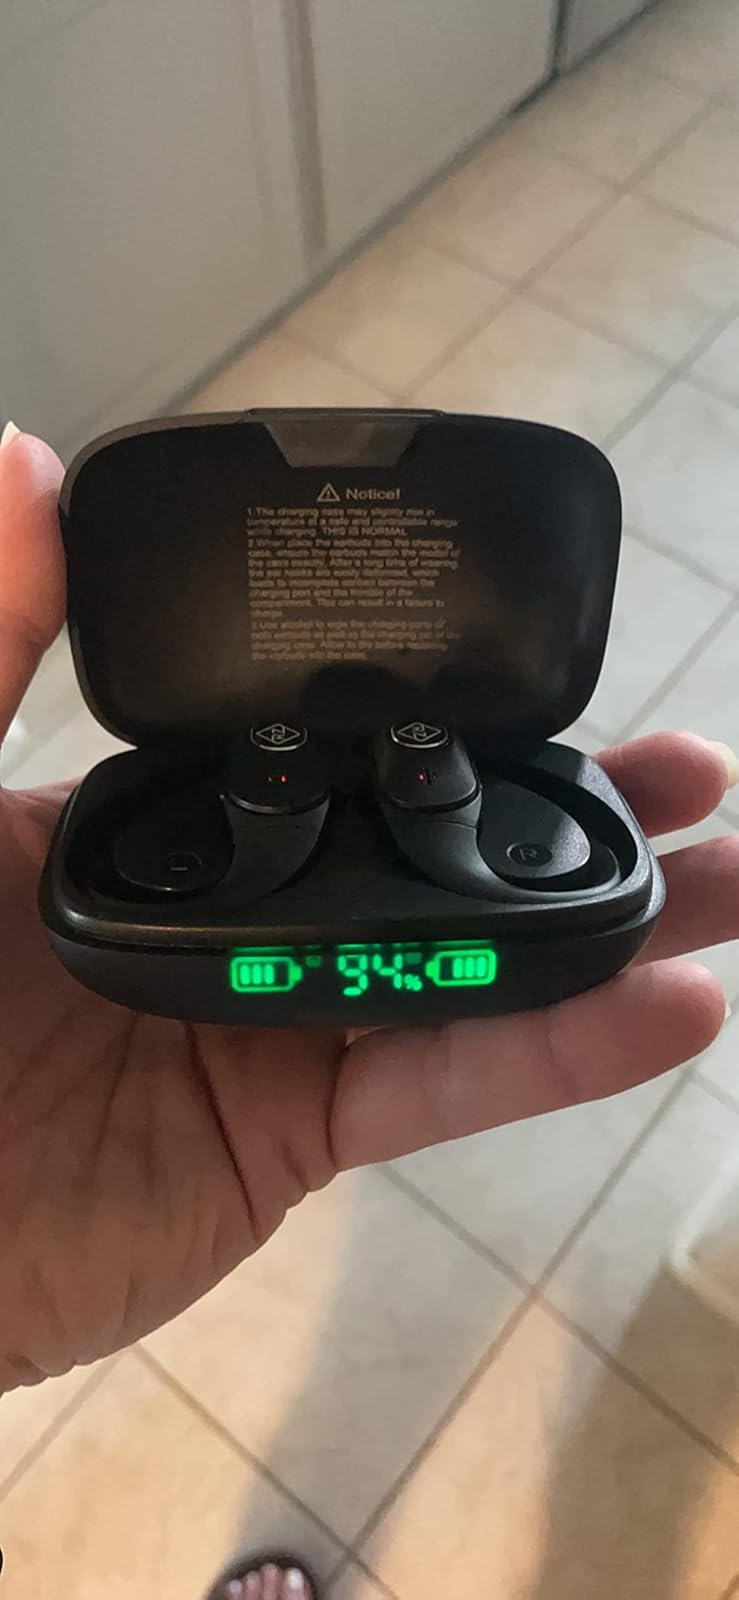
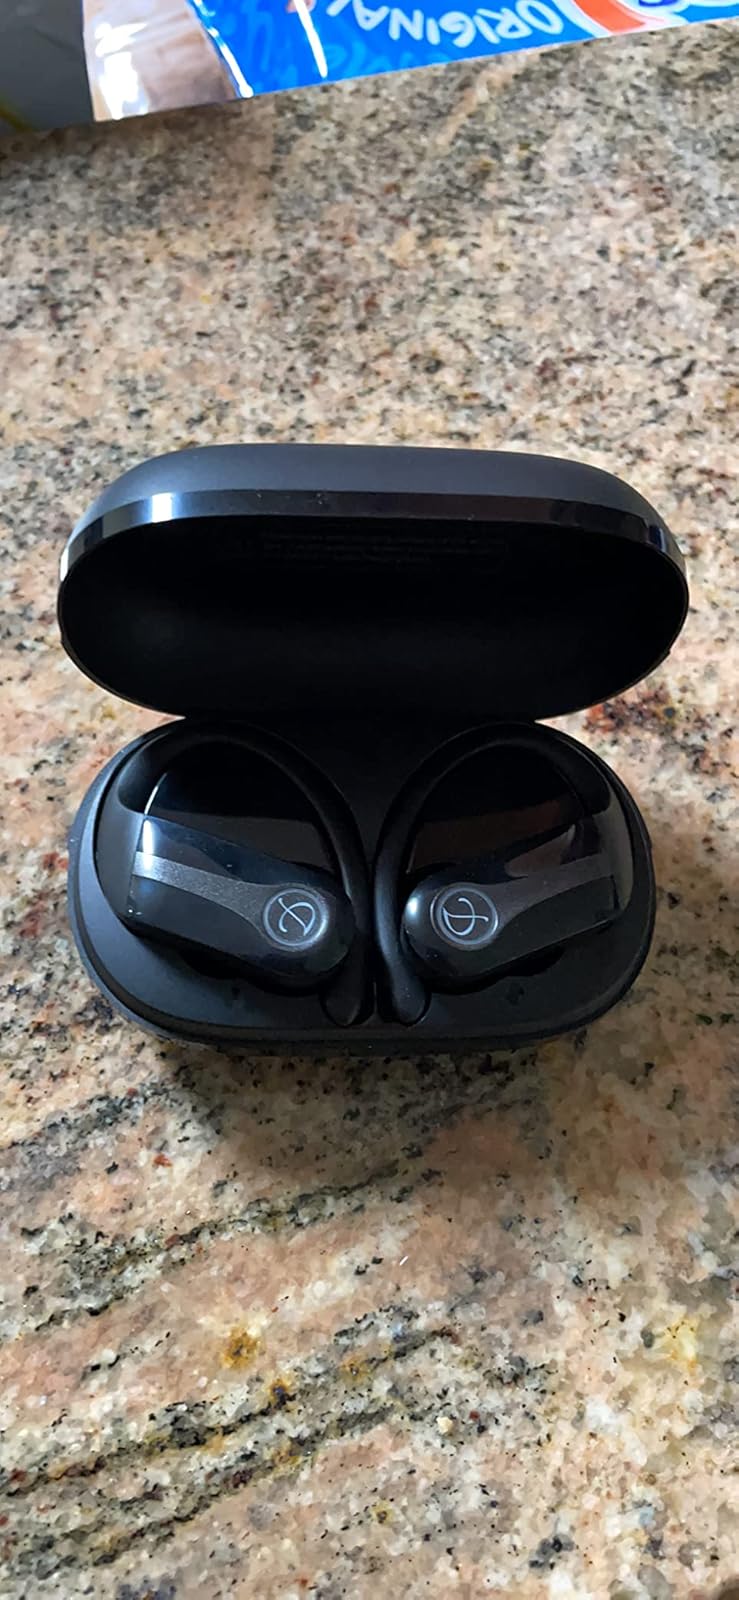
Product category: earbuds
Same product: no